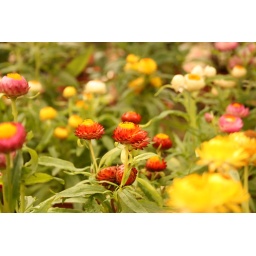
in one of the flower nursery near Pekan Kundasang.. by d side of the road on the way to mesilau.